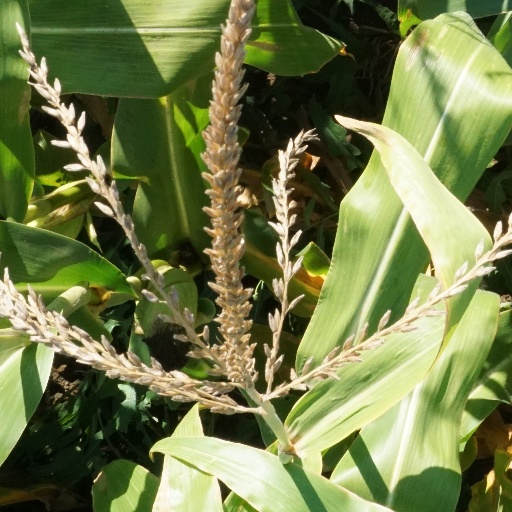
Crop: maize; corn